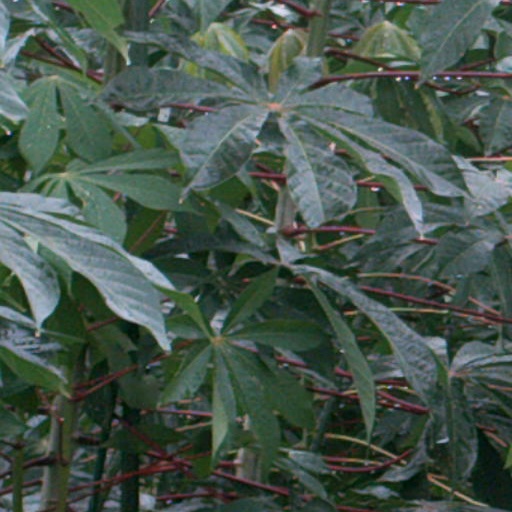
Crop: cassava